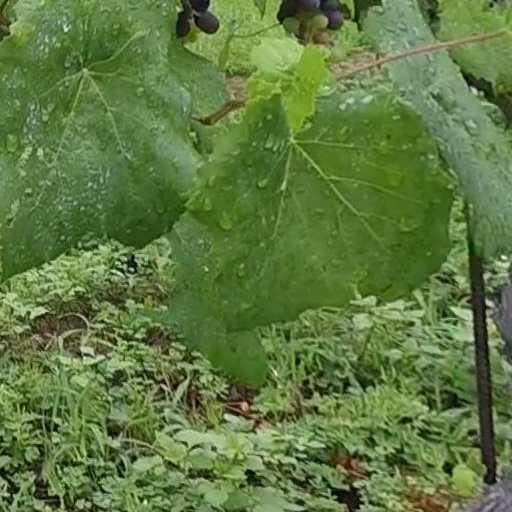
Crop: grape